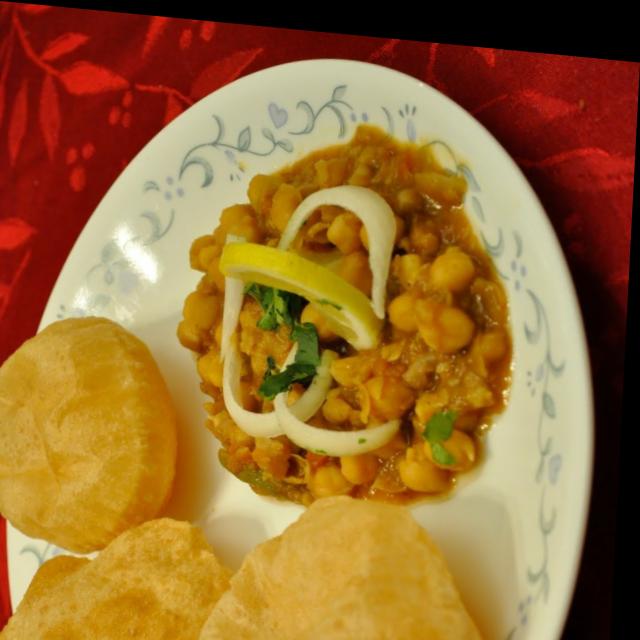
Dish: chole